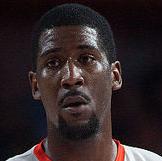
Age: 30